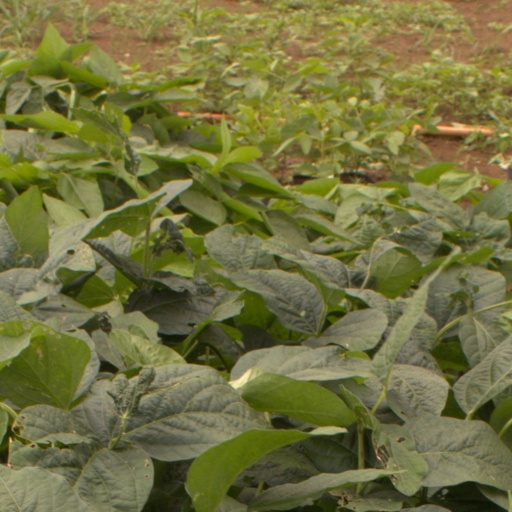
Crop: soybean